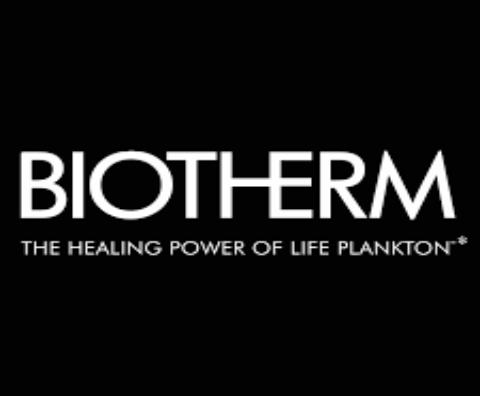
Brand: Biotherm
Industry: Necessities